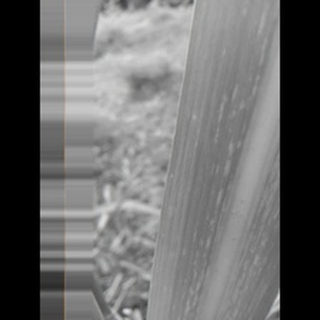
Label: sugarcane_mosaic